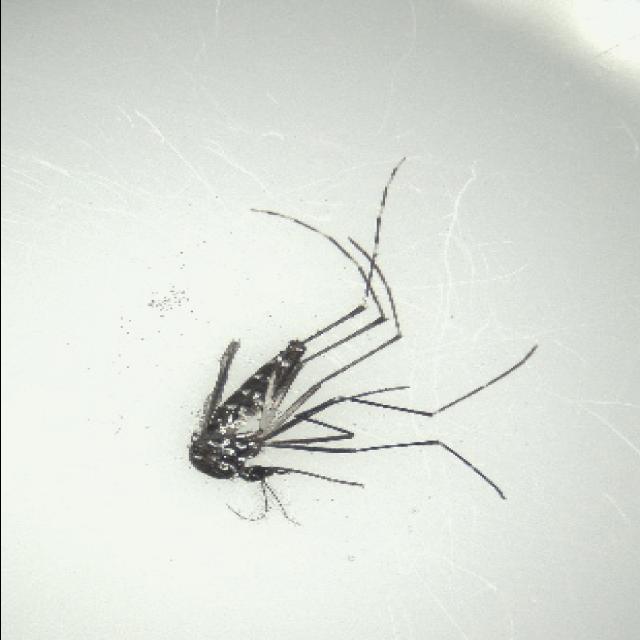
Species: aedes_albopictus